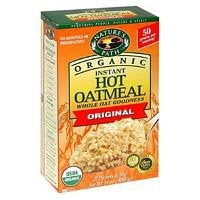
Item Name: Natures Path Cereal Hot Orgnl Org 8ct
Value: 1.0
Unit: Count

Price: 4.69